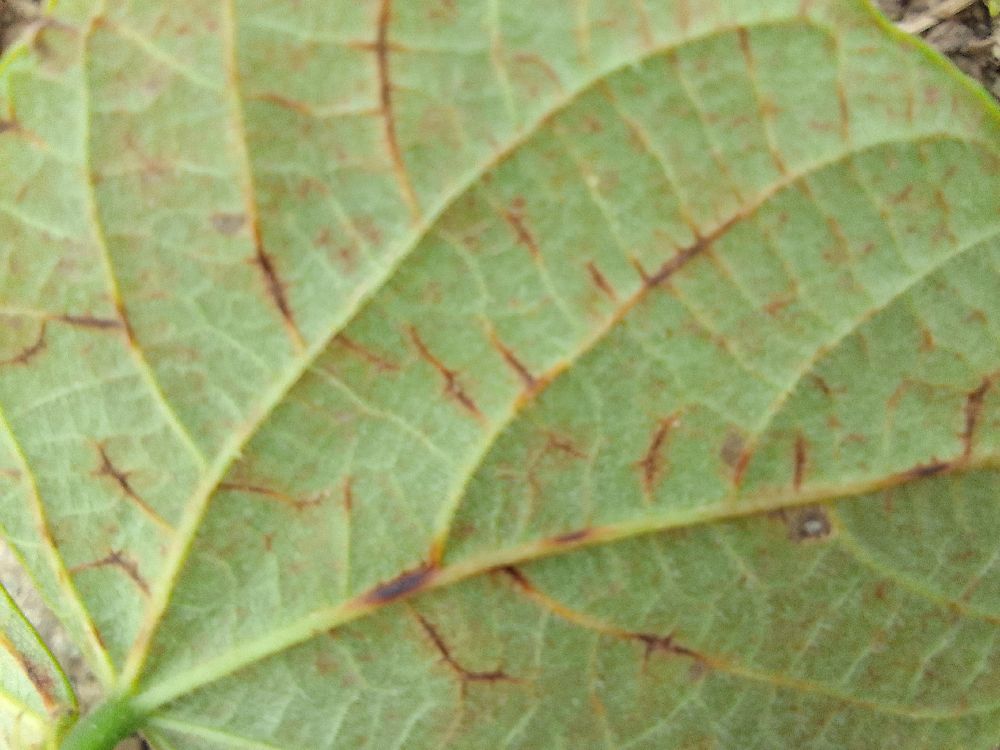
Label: anthracnose